Grant Morrison

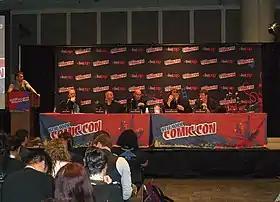
Morrison (fourth from left) at the Legendary Comics panel at the 2012 New York Comic Con. Also on stage, from left to right: Bob Schreck, Matt Wagner, Guillermo del Toro and Travis Beacham.

In June 2011, as part of DC Comics' massive revamp of its entire superhero line, Morrison was announced as the writer on the new "Action Comics" No. 1, teaming with artist Rags Morales, marking Morrison's return to the Superman character after the end of "All Star Superman".